Rex Tillerson

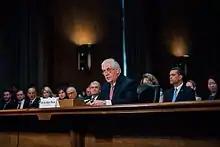
Tillerson at his confirmation hearing on January 11, 2017

As the CEO of ExxonMobil, Tillerson has ties with President Vladimir Putin of Russia. They have been associates since Tillerson represented Exxon's interests in Russia, the world's largest producer of crude oil, during Russian president Boris Yeltsin's tenure. Tillerson was responsible for the development of a partnership between Exxon and state-owned oil company Rosneft and the ultimately unsuccessful attempt to acquire a stake in Yukos, owned by Mikhail Khodorkovsky, before the firm was nationalized after Khodorkovsky's arrest. John Hamre, the president and CEO of the Center for Strategic and International Studies, of which Tillerson is a board member, says Tillerson "has had more interactive time with Vladimir Putin than probably any other American, with the exception of Henry Kissinger".